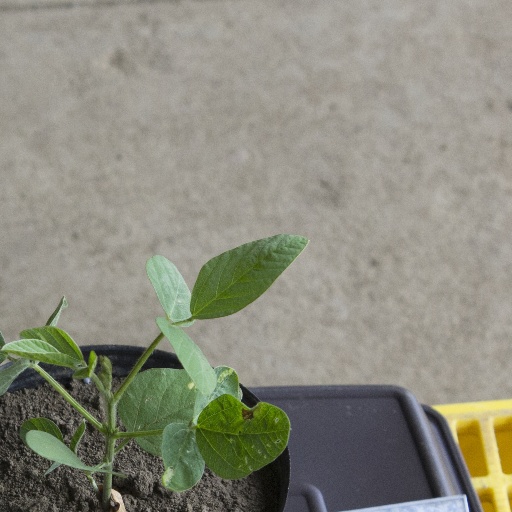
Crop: soybean